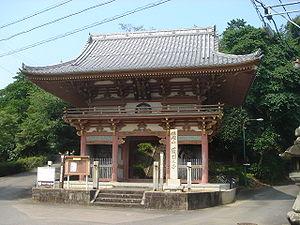
Le Gokokushi-ji est un temple bouddhiste de l'école Shingon situé à Gifu, préfecture de Gifu au Japon. C'est le 17ᵉ des trente-trois Kannon de Mino.